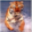
Label: tiger